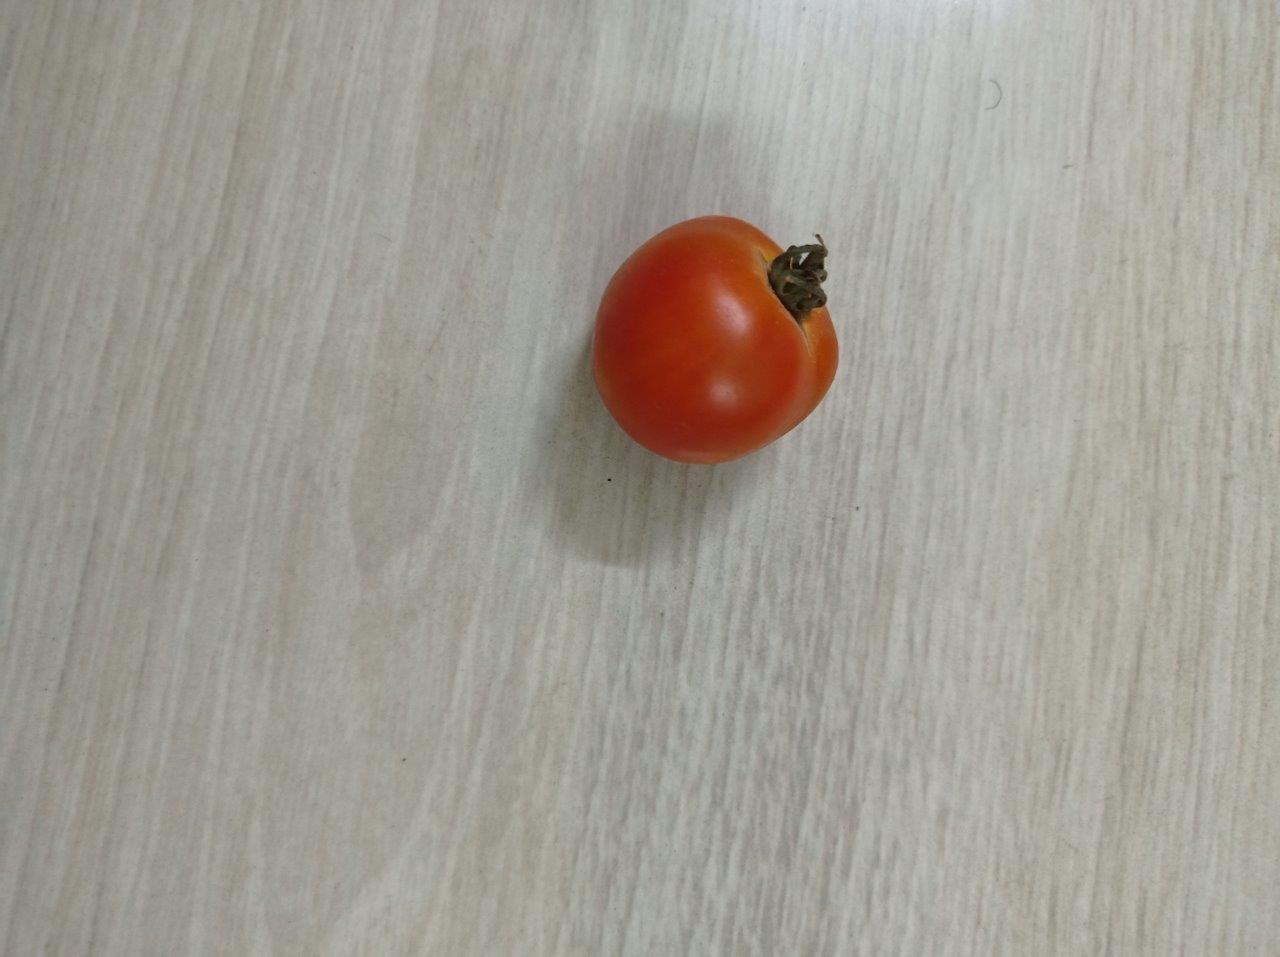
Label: Fresh